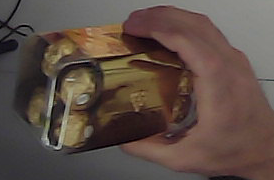
Product: rocher_chocolate